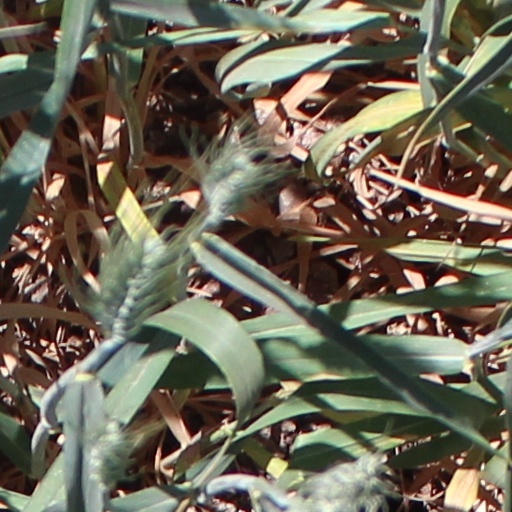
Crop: wheat